Alba Mons

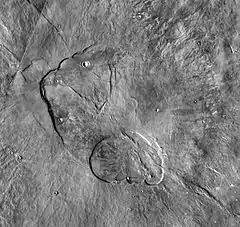
Central caldera complex of Alba Mons. The calderas are shallow compared to those on other Tharsis volcanoes. Within the larger caldera is a small shield capped by a concentric circular feature (near center). Image is about across (THEMIS daytime IR mosaic).

The volcano consists of two, roughly concentric components: 1) an oval-shaped central body with approximate dimensions of by across surrounded by 2) a vast, nearly level apron of lava flows that extends an additional or so outward. The central body is the main topographic edifice of the volcano, marked by pronounced break in slope at the inner boundary of the apron. Extending east and west from the central edifice are two broad fan-shaped lobes (or shoulders), which give the volcano its elongation in the east–west direction. The central edifice has the steepest slopes on the volcano, although they are still only 1°. The crest and upper flanks of the edifice are cut by a partial ring of graben that are part of the Alba and Tantalus Fossae fracture system. Inside the ring of graben is an annulus of very low and in places reversed slopes that forms a plateau on top of which lies a central dome across capped by a nested caldera complex. Thus, the central edifice of Alba Mons resembles a partially collapsed shield volcano with a smaller, summit dome sitting on top (pictured right). The summit dome has a distinct tilt to the east.